Jeffersonian architecture

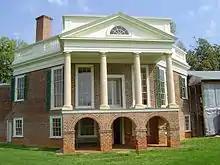
Poplar Forest, note the octagonal design

One characteristic which typifies Jefferson's architecture is the use of the octagon and octagonal forms in his designs. Palladio never used octagons, but Jefferson employed them as a design motif—halving them, elongating them, and employing them in whole as with the dome of Monticello, or the entire house at Poplar Forest.